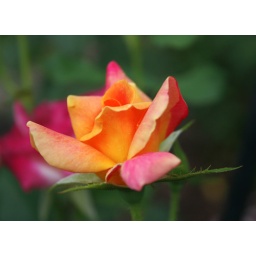
Taken at Shelter Gardens in Columbia Missouri, this beautiful pink and yellow rose stands out against the greenery in the background.